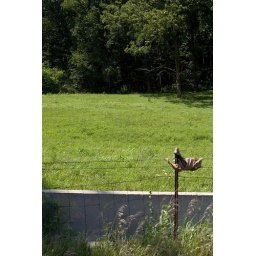
Just incase someone left it there and forgot it's over by the train bridge :)